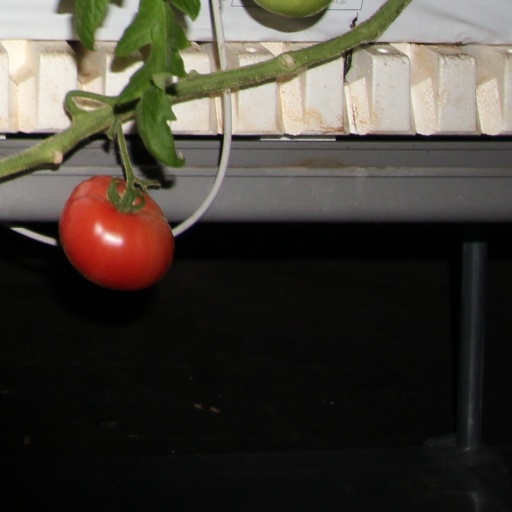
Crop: tomato